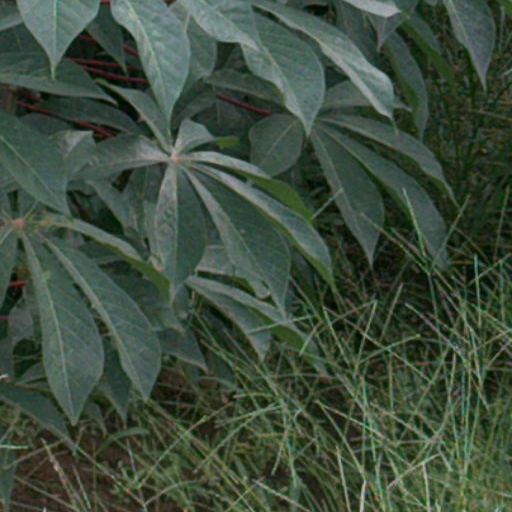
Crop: cassava